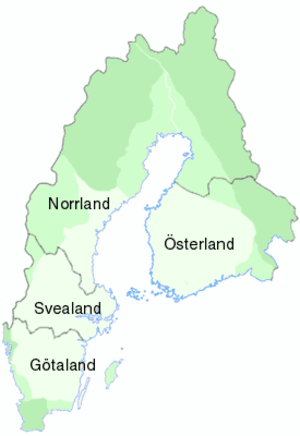
Norrland / Navnets oprindelse og betydning
Norrland i henhold til gammel inddeling af landet, omfattende dele af det nuværende Finland, som indtil 1809 var en del af Sverige.
Norrland er den nordligste og arealmæssigt største af Sveriges tre landsdele, og landsdelen består af fem län: Gävleborgs län, Jämtlands län, Västernorrlands län, Västerbottens län og Norrbottens län. Landsdelen er traditionelt blevet defineret som bestående af ni landskaber: Gästrikland, Hälsingland, Härjedalen, Jämtland, Medelpad, Ångermanland, Västerbotten, Norrbotten og Lappland. Norrland har et areal på 242.735 km², hvilket udgør 59,6% af Sveriges areal. Indbyggertallet er 1.175.039, hvilket blot udgør ca. 12% af landets befolkning, hvilket også afspejles i Norrlands lave befolkningstæthed på ca. 4,8 indbyggere pr. km². I Norrland findes to af Sveriges minoritetsgrupper, samer og tornedalingar.